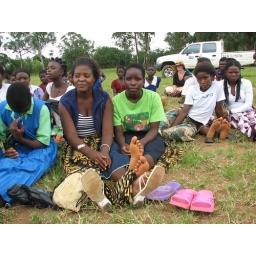
Naomi in striped shirt